Sámi people

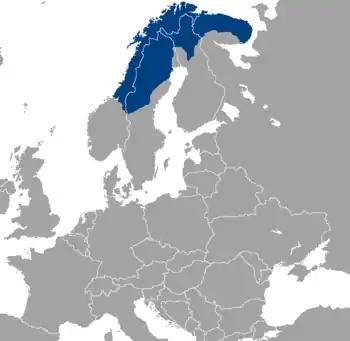
Spread of the Sámi people at present

The word "Lapp" can be traced to Old Swedish , Icelandic (plural) perhaps of Finnish origin; compare Finnish "Lapp", "Lapland" (possibly meaning "wilderness in the north"), the original meaning being unknown. It is unknown how the word "Lapp" came into the Norse language, but one of the first written mentions of the term is in the by the twelfth-century Danish historian , who referred to 'the two Lappias', although he still referred to the Sámi as s. In fact, Saxo never explicitly connects the Sámi with the "two Laplands". The term "Lapp" was popularized and became the standard terminology by the work of , (1673).